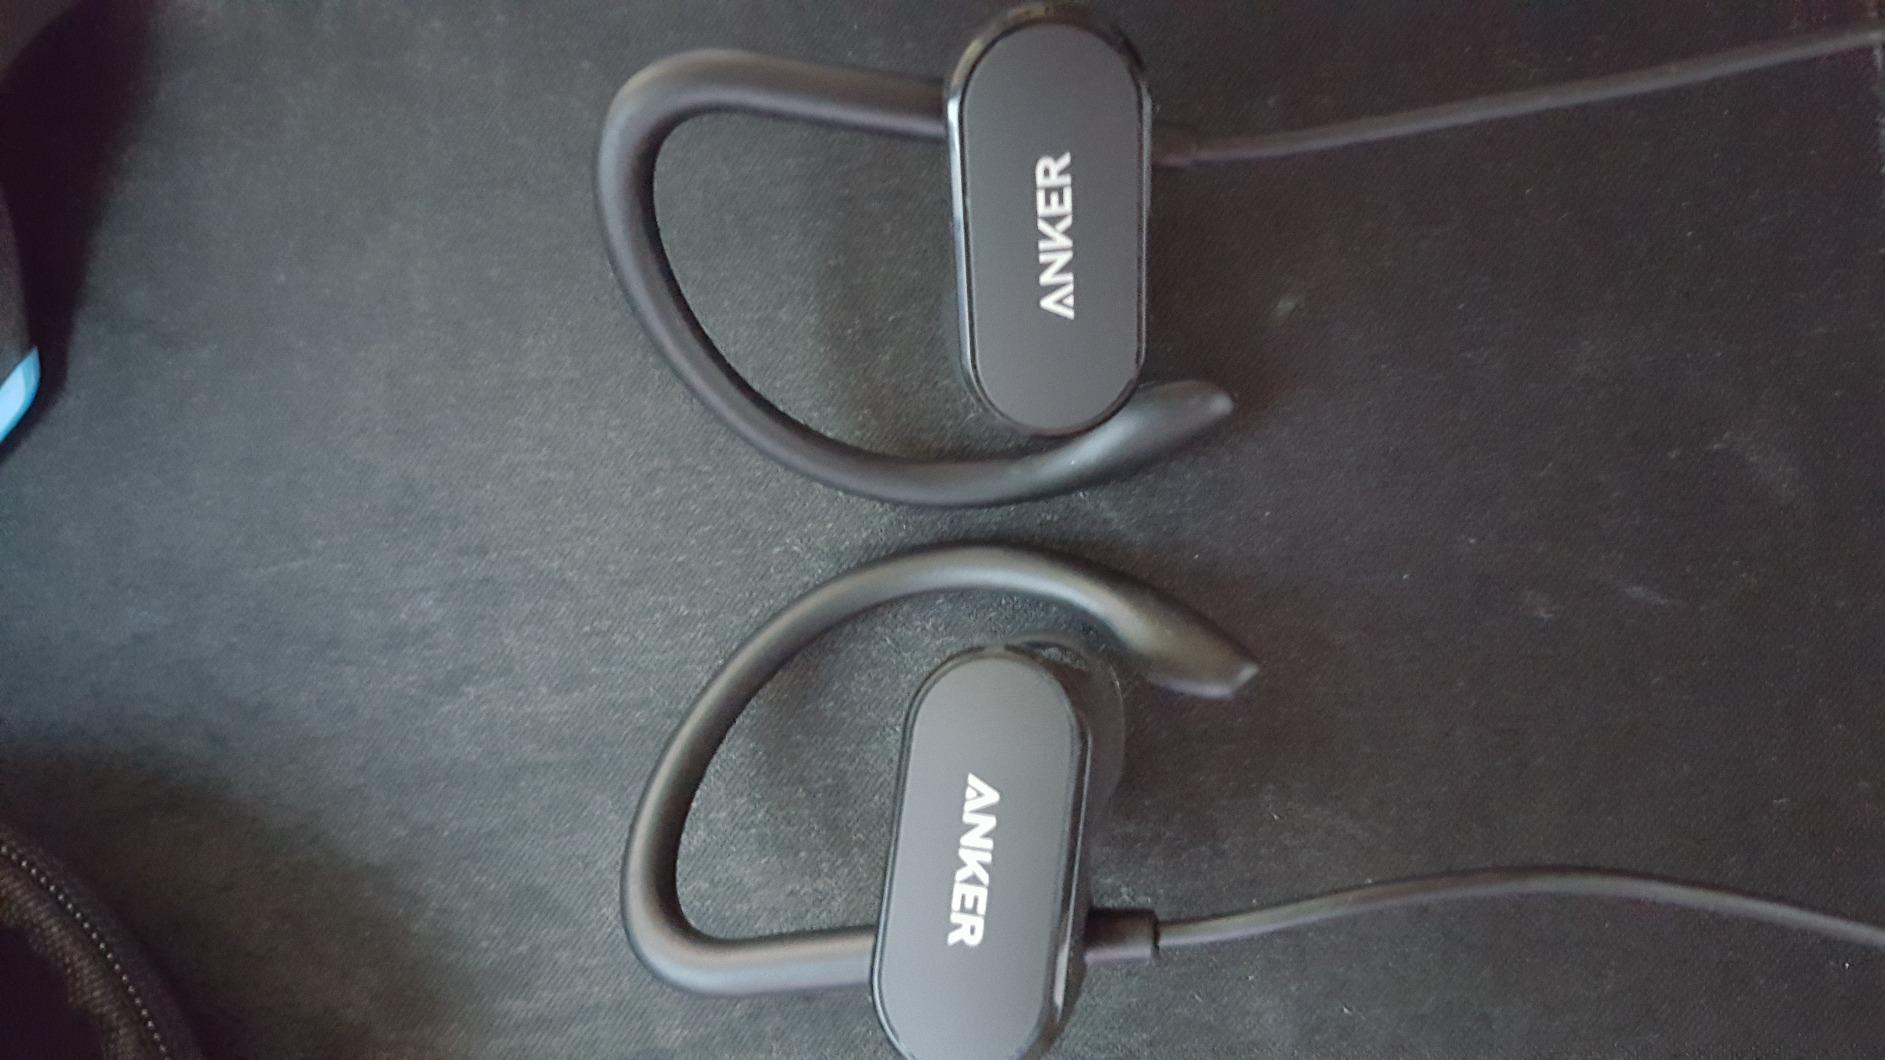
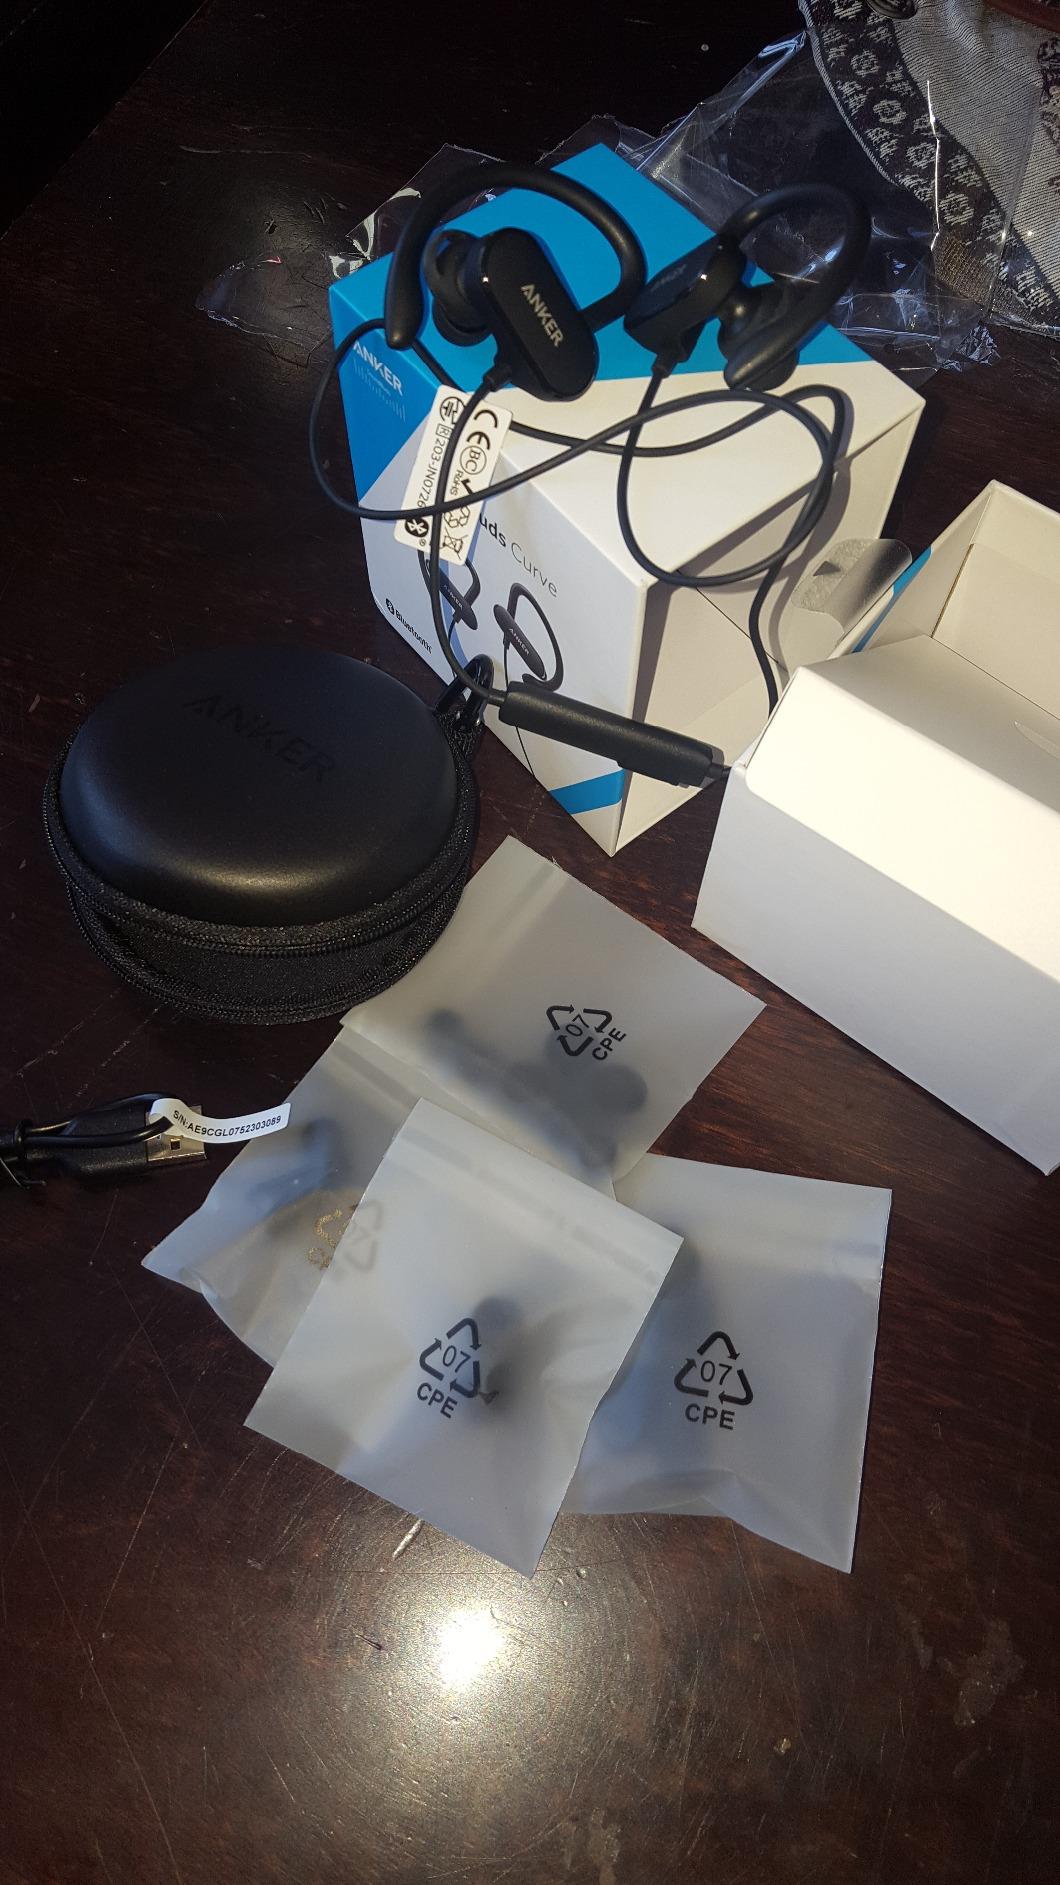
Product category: headphones
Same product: yes